Chi Ma Wan

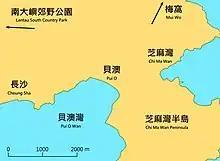
Map showing the location of Chi Ma Wan and Chi Ma Wan Peninsula.

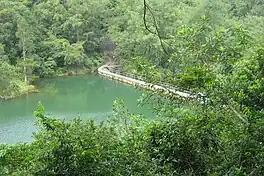
Shap Long Reservoir, an irrigation reservoir on Chi Ma Wan Peninsula.

Chi Ma Wan is a bay on southeastern Lantau Island, New Territories, Hong Kong. Chi Ma Wan Peninsula is where Chi Ma Wan, as well as Cheung Sha Wan, Tai Long Wan, Yi Long Wan and Mong Tung Wan are located. The Peninsula is located within the boundaries of Lantau South Country Park.